Cash (Chinese coin)

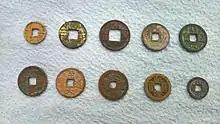
Cash coins minted between 330BC and AD1912.

Chinese cash coins originated from the barter of farming tools and agricultural surpluses. Around 1200BC, smaller token spades, hoes, and knives began to be used to conduct smaller exchanges with the tokens later melted down to produce real farm implements. These tokens came to be used as media of exchange themselves and were known as spade money and knife money.